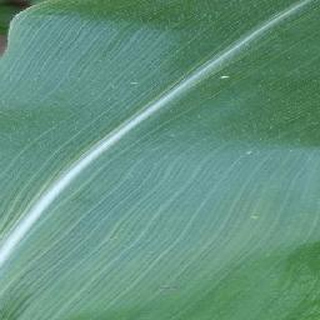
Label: healthy_corn